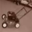
Label: lawn_mower